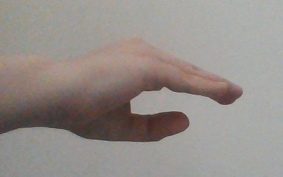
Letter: jeem